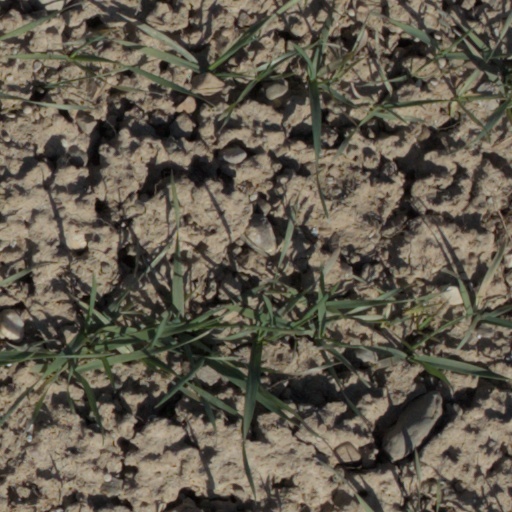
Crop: wheat